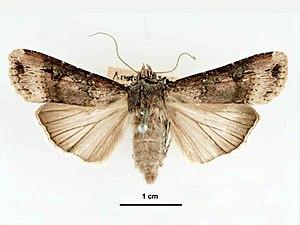
La Noctuelle ipsilon ou Noctuelle baignée, Agrotis ipsilon, est une espèce de papillons de nuit de la famille des Noctuidae, de la sous-famille des Noctuinae et du genre Agrotis, à répartition cosmopolite.